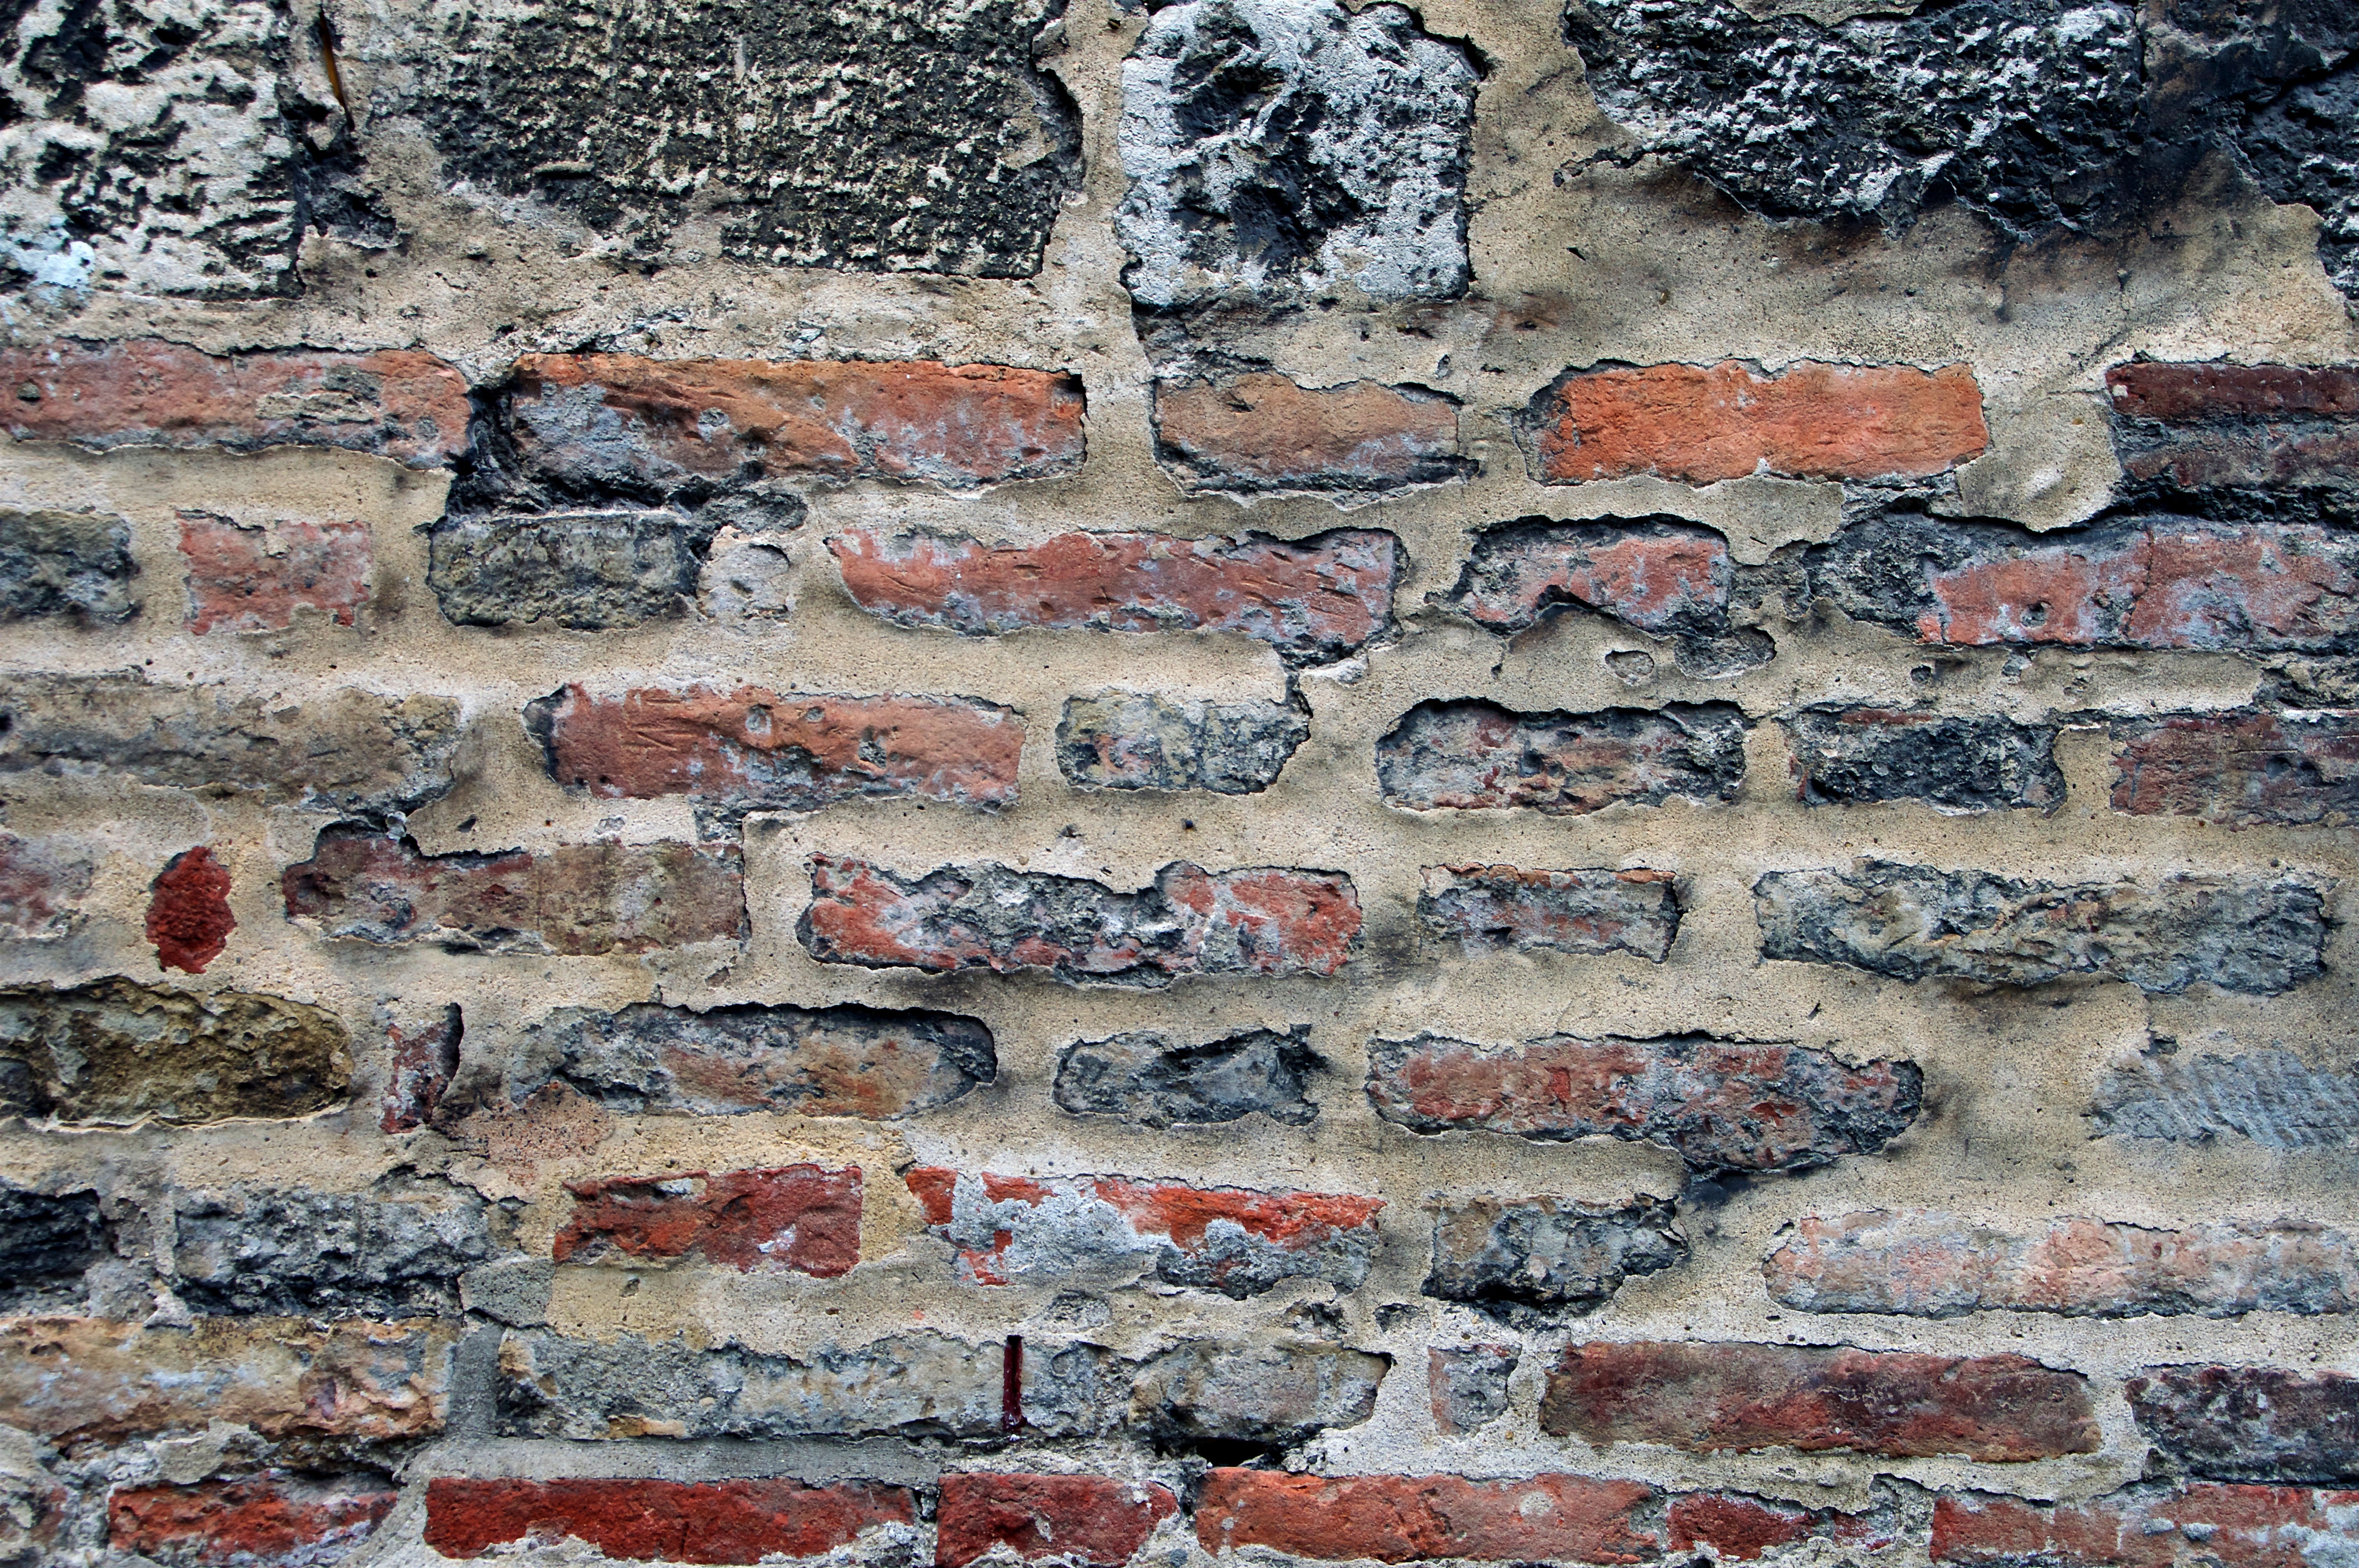
rock, architecture, texture, floor, wall, landmark, facade, church, stone wall, brick, material, gothic, weathered, height, places of interest, stones, spire, germany, scaffolding, site, brickwork, masonry, ulm, imposing, flooring, large church, ulm cathedral, highest church tower, evangelical church